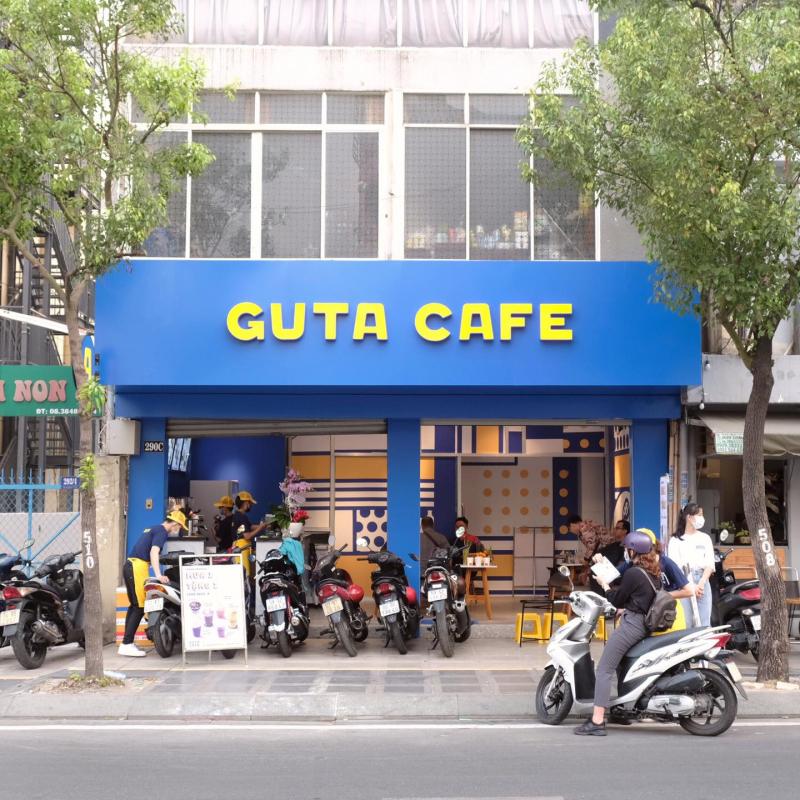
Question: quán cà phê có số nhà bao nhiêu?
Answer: quán cà phê có số nhà là 290c